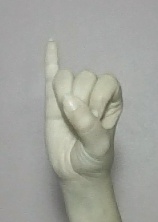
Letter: meem